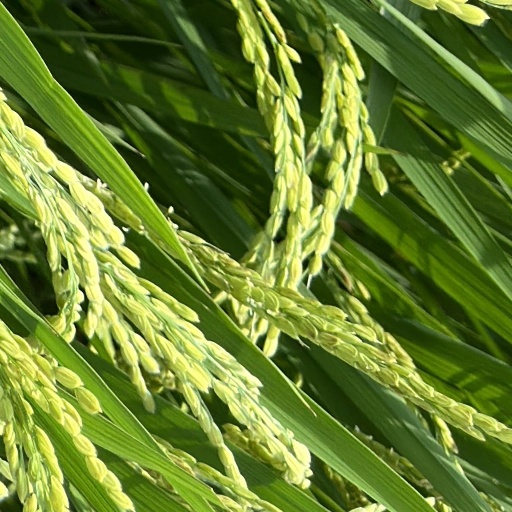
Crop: rice